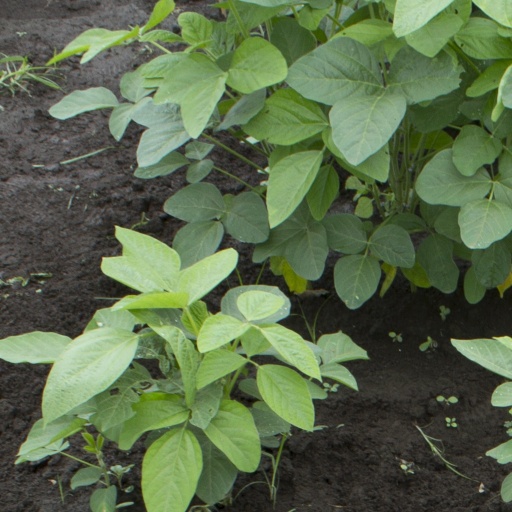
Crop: soybean